Frank Gorenc

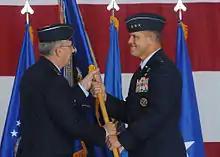
Gorenc assuming command of 3rd Air Force in 2009.

Gorenc was born in Ljubljana, Yugoslavia, present day Slovenia. Frank and his older brother, Stanley immigrated with their parents to the United States from the former Yugoslavia in 1962 when they were 8 and 4. After arriving in America, their father worked as a tailor, and their mother served as a factory machine operator. Gorenc said that he was required to go to summer school each year simply because the opportunity for education existed and was available. "We didn't know the language," Frank said. "We didn't know the culture, and we came to learn (that) the United States is truly a land of opportunity." Frank went to visit his older brother, then a freshman cadet, during Parents' Weekend at the U.S. Air Force Academy, and there he developed his first interest in the Air Force. "As a freshman in high school walking on the academy campus, you couldn't help but be inspired," the younger brother said. Coming from a lower-middle-class background, the opportunities seemed boundless.